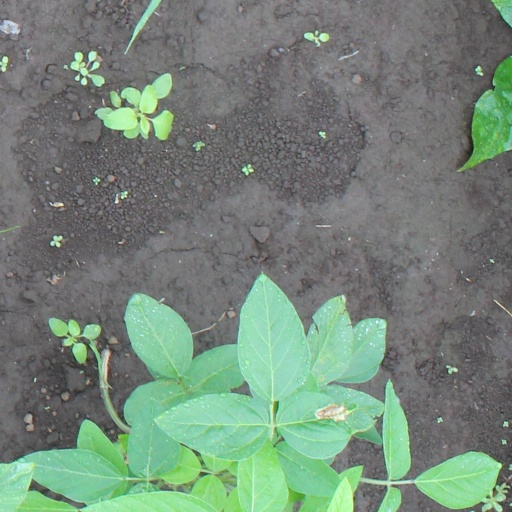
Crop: soybean